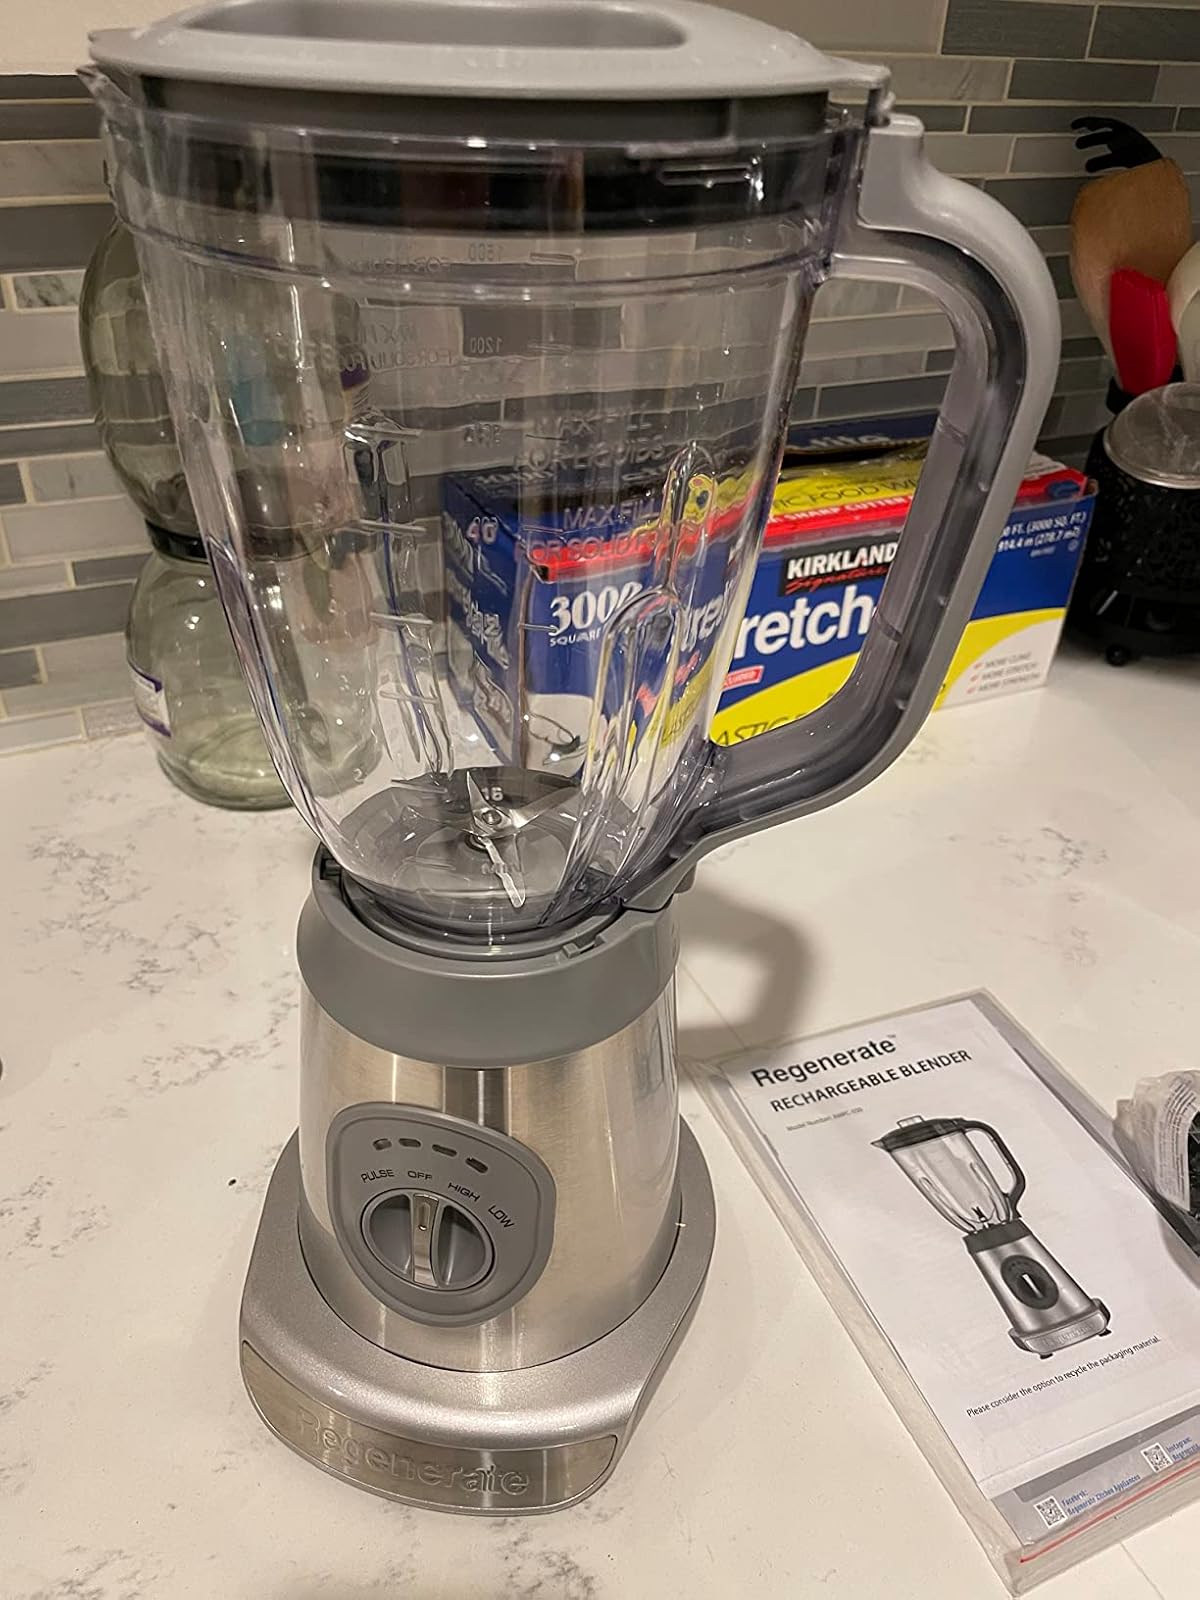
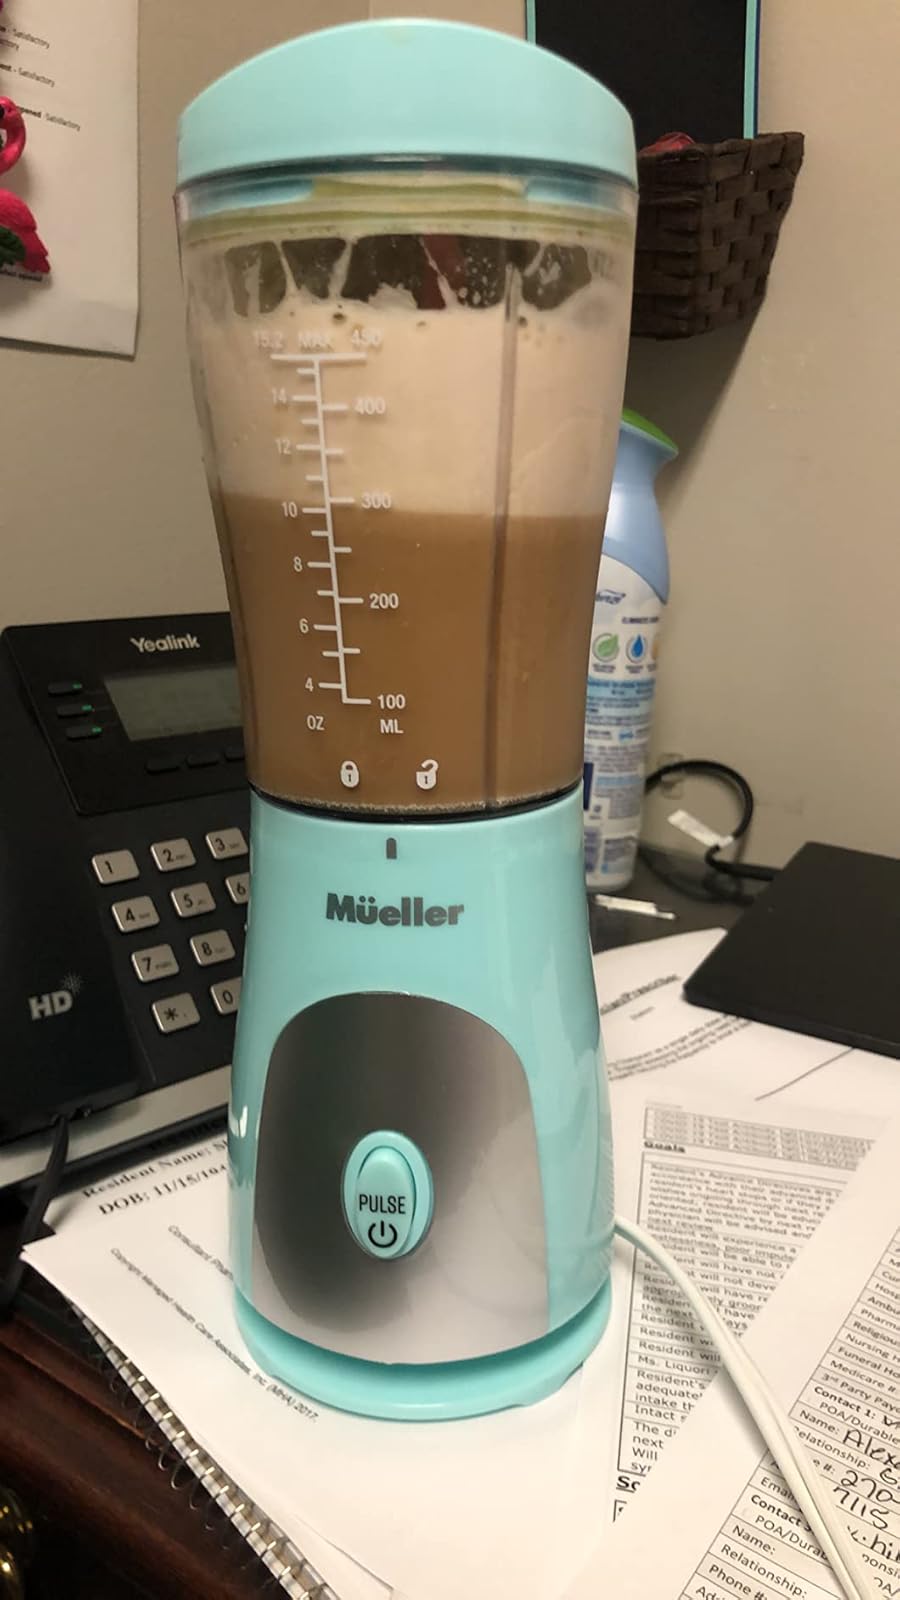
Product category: items_blender
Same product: no